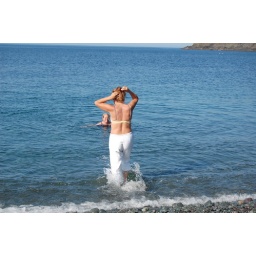
Mary's sister and friend taking a dip in the blue cold water